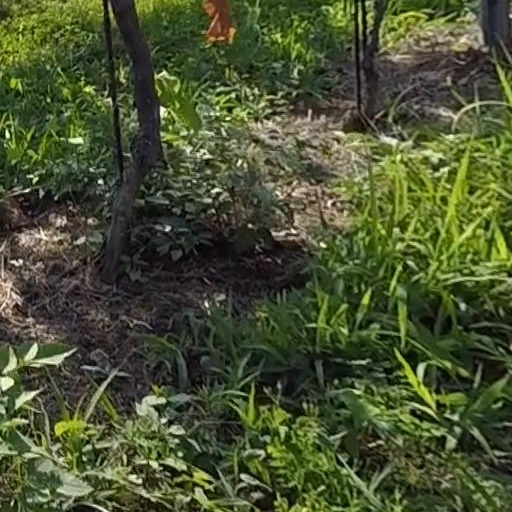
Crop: grape